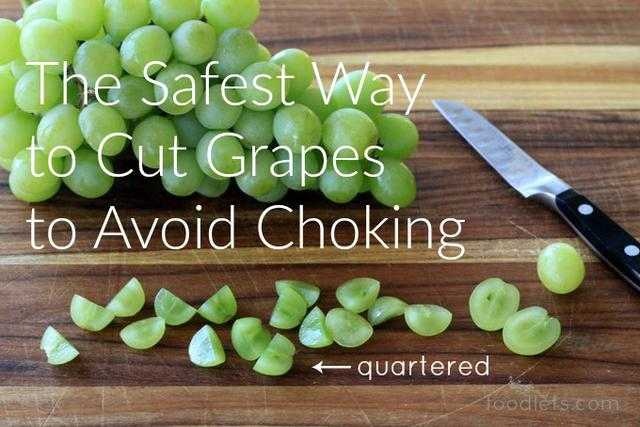
Label: Grapes